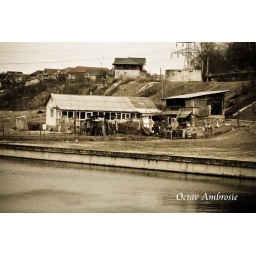
house near the lake